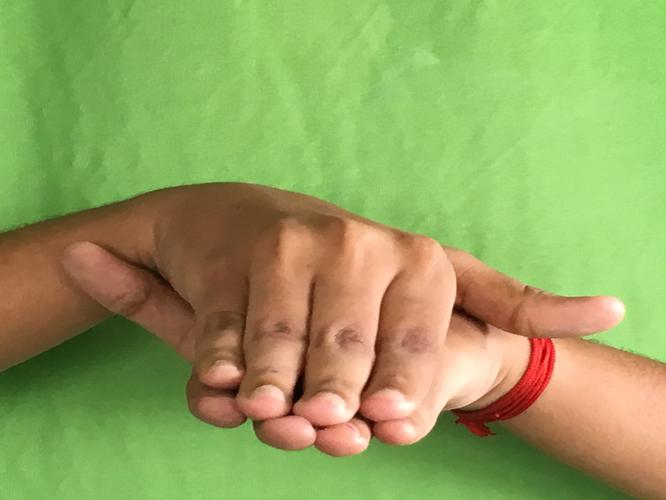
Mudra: Matsya
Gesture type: double_hand